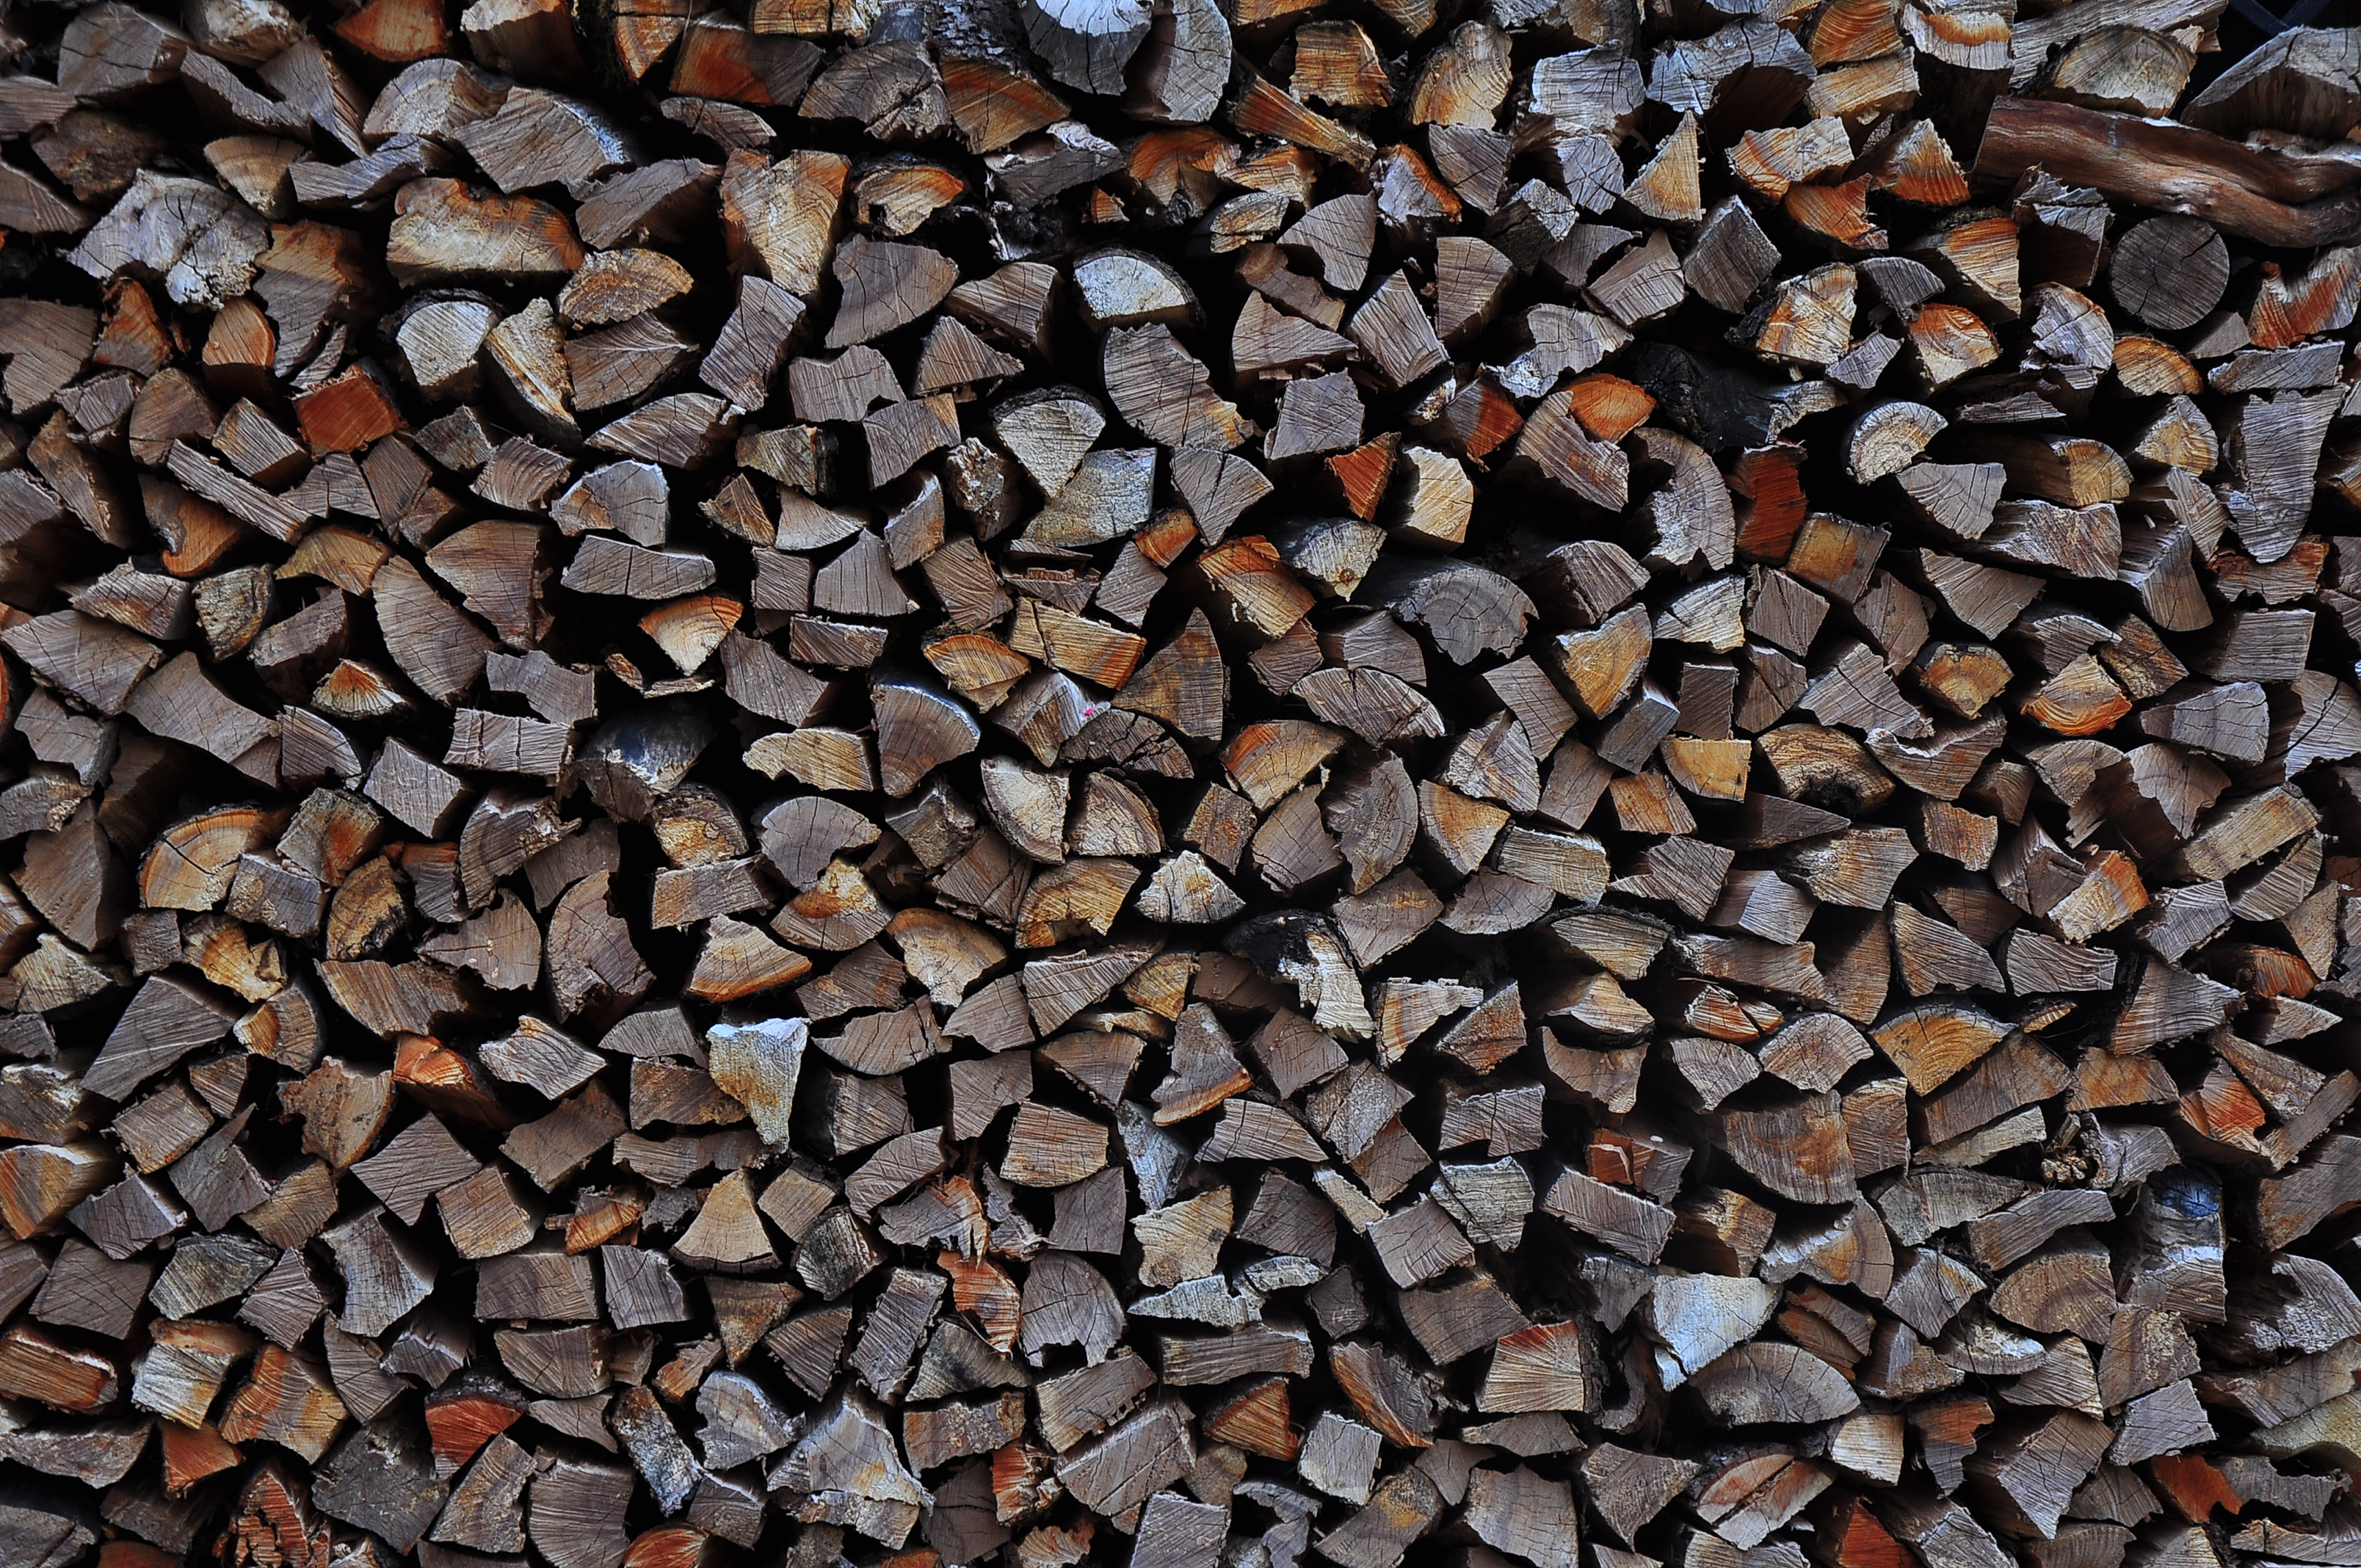
rock, wood, floor, asphalt, pile, pattern, pebble, soil, stone wall, material, rubble, publicdomain, background, gravel, logs, flooring, road surface